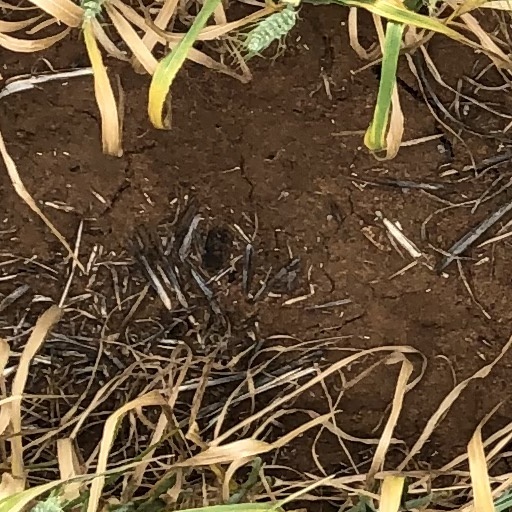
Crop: wheat